Percy Bland

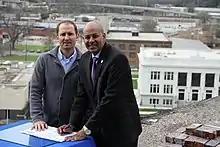
Percy Bland with John Tampa, developer of Threefoot Marriot Hotel

Bland continued building and improving infrastructure in Meridian during his second term as Mayor. He promoted businesses whose purpose was to improve the quality of life for all citizens especially youth. His administration paved more than 28 miles of streets in the inner city during the last four years in office. He started a LED lighting initiative in which LED lightings were installed in neighborhoods throughout the City of Meridian beginning in 2015 with a strong partnership with Mississippi Power. Through his Parks and Recreation Program, Bland grew sports activities offered to all children from 30 to more than 55. He installed new playground equipment at Velma Young Center, James Chaney Park, Bonita Lakes and opened a Splash Pad at Highland Park.